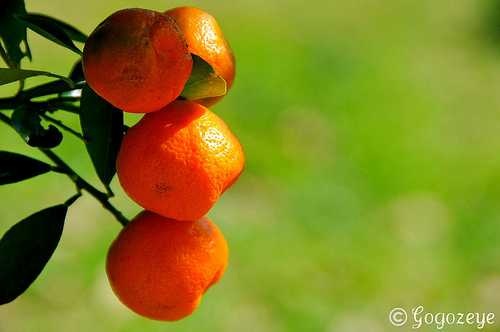
Label: Orange